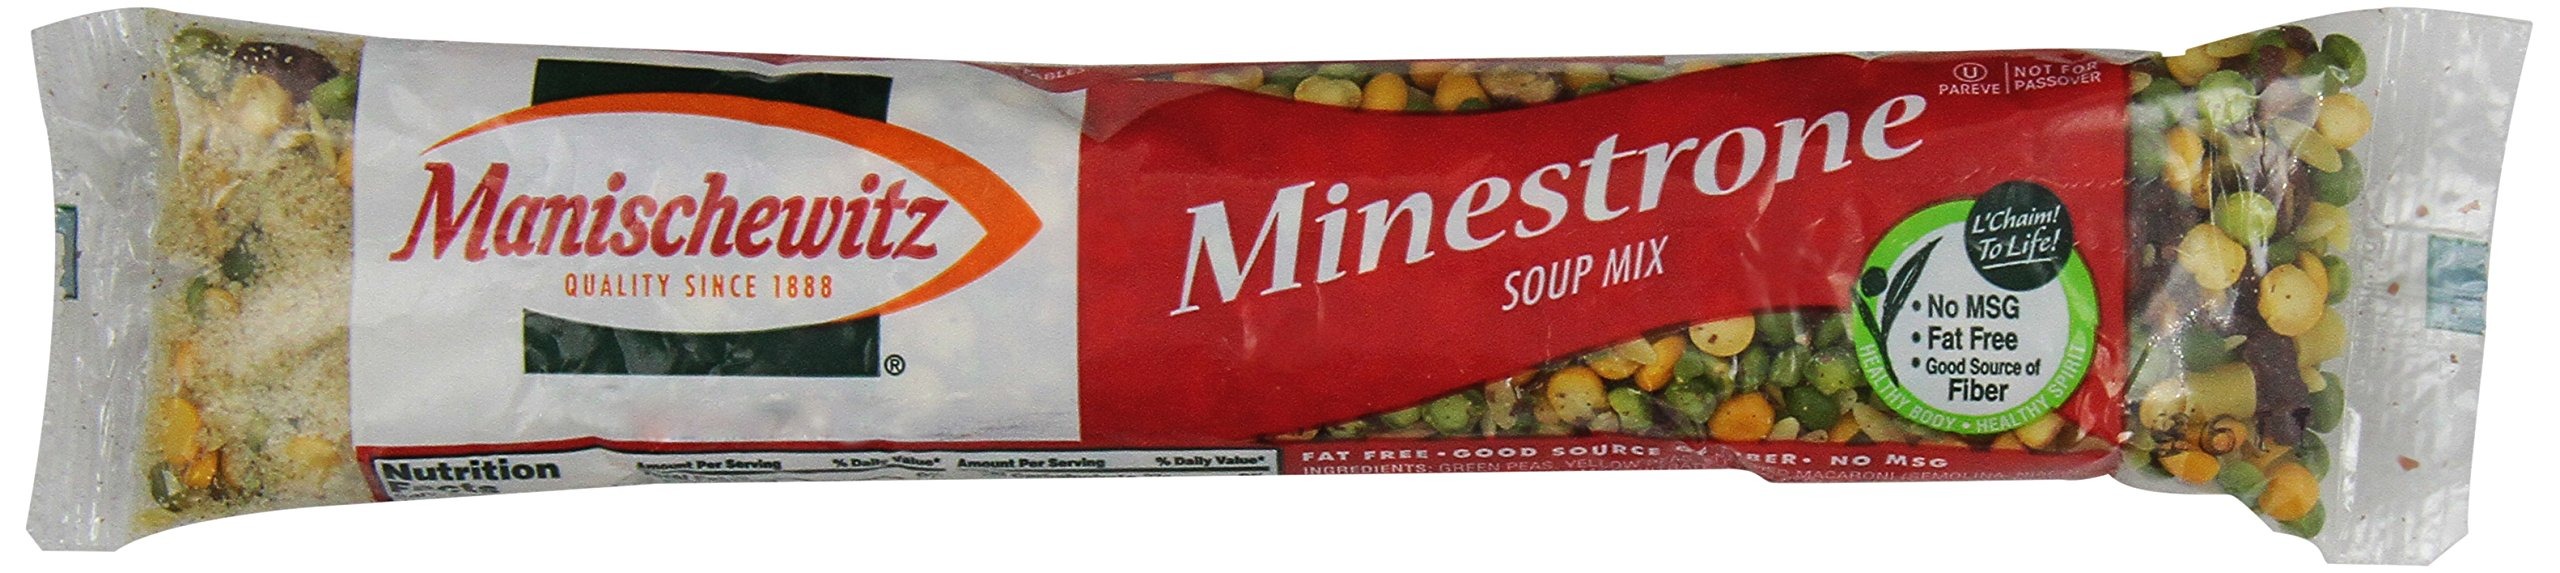
Item Name: Manischewitz Minestrone Soup Mix, 6 oz
Bullet Point 1: 6 oz
Bullet Point 2: USA
Value: 6.0
Unit: Ounce

Price: 3.89